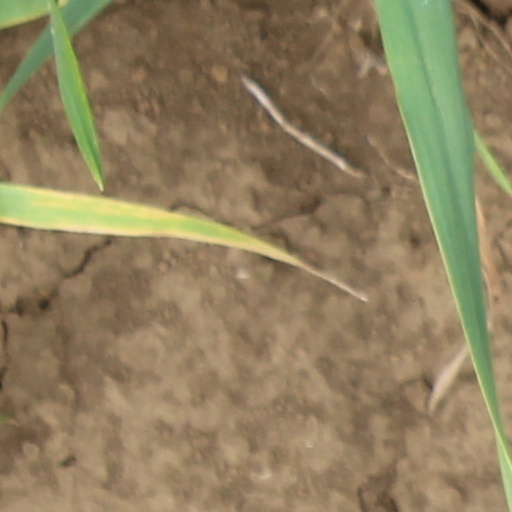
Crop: wheat